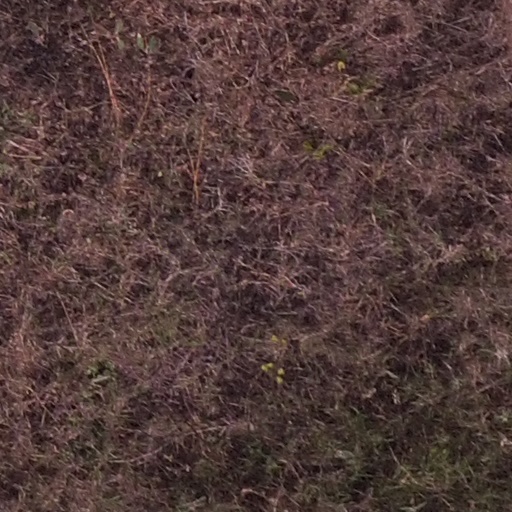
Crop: maize; corn